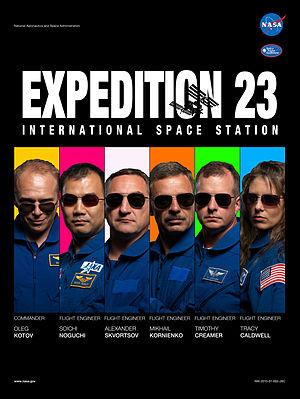
Reservoir Dogs, ou Les Enragés au Québec, est un film américain écrit et réalisé par Quentin Tarantino, sorti en 1992. Il décrit une bande de truands et les événements qui surviennent avant et après un braquage raté. Première réalisation de Quentin Tarantino, ce film indépendant compte notamment Harvey Keitel, Tim Roth, Michael Madsen et Steve Buscemi dans sa distribution et introduit dans ses thèmes et son esthétique ce qui deviendra la marque de fabrique Tarantino : dialogues stylisés, narration non linéaire, références à la culture populaire, violence et langage vulgaire.